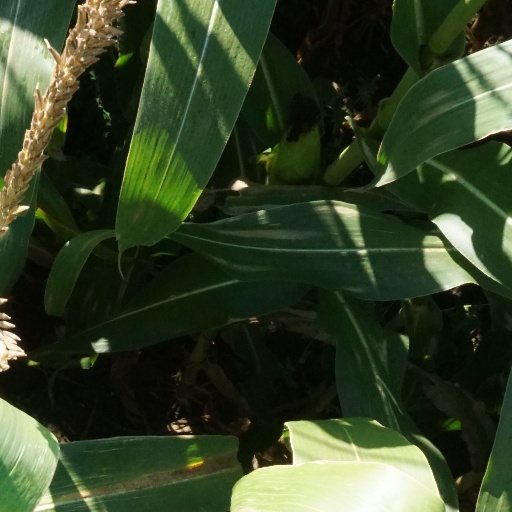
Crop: maize; corn